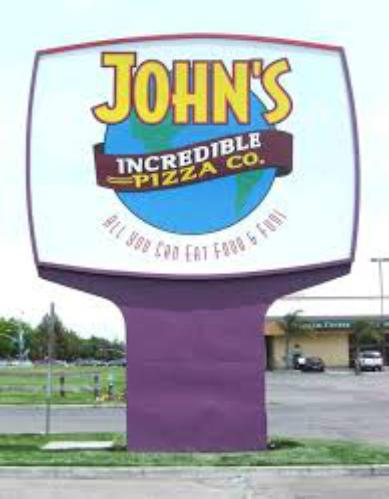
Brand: John's Incredible Pizza
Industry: Food